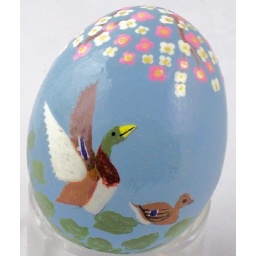
ducks in the spring a sign of hope and new life